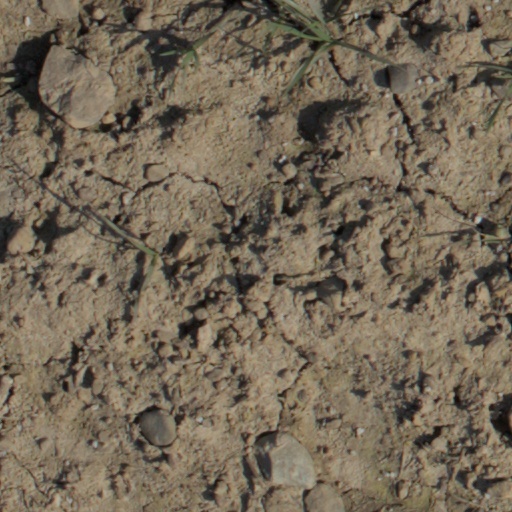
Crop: wheat